Pavlo Kukhta

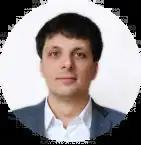

Pavlo Andriiovych Kukhta (born 3 December 1985) is a Ukrainian economist and politician. On 4 March 2020, he was appointed as the Acting Minister of Economic Development, Trade and Agriculture.